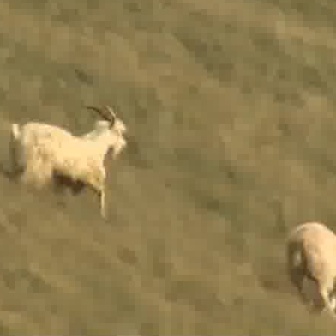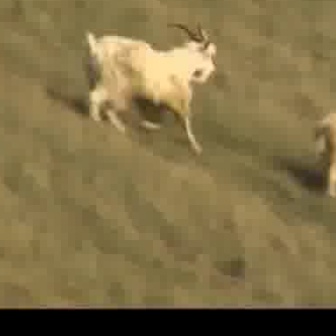
  Please identify the target specified by the bounding box [9,106,124,221] in the first image and locate it in the second image. Return the coordinates in [x_min,y_min,x_max,y_max] format.
Answer: [82,20,215,153]